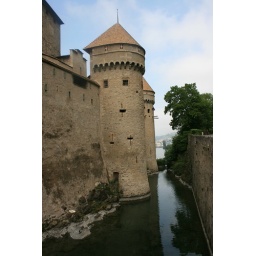
swan lake - castle in Montreaux